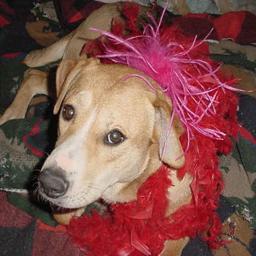
Animal: dogs